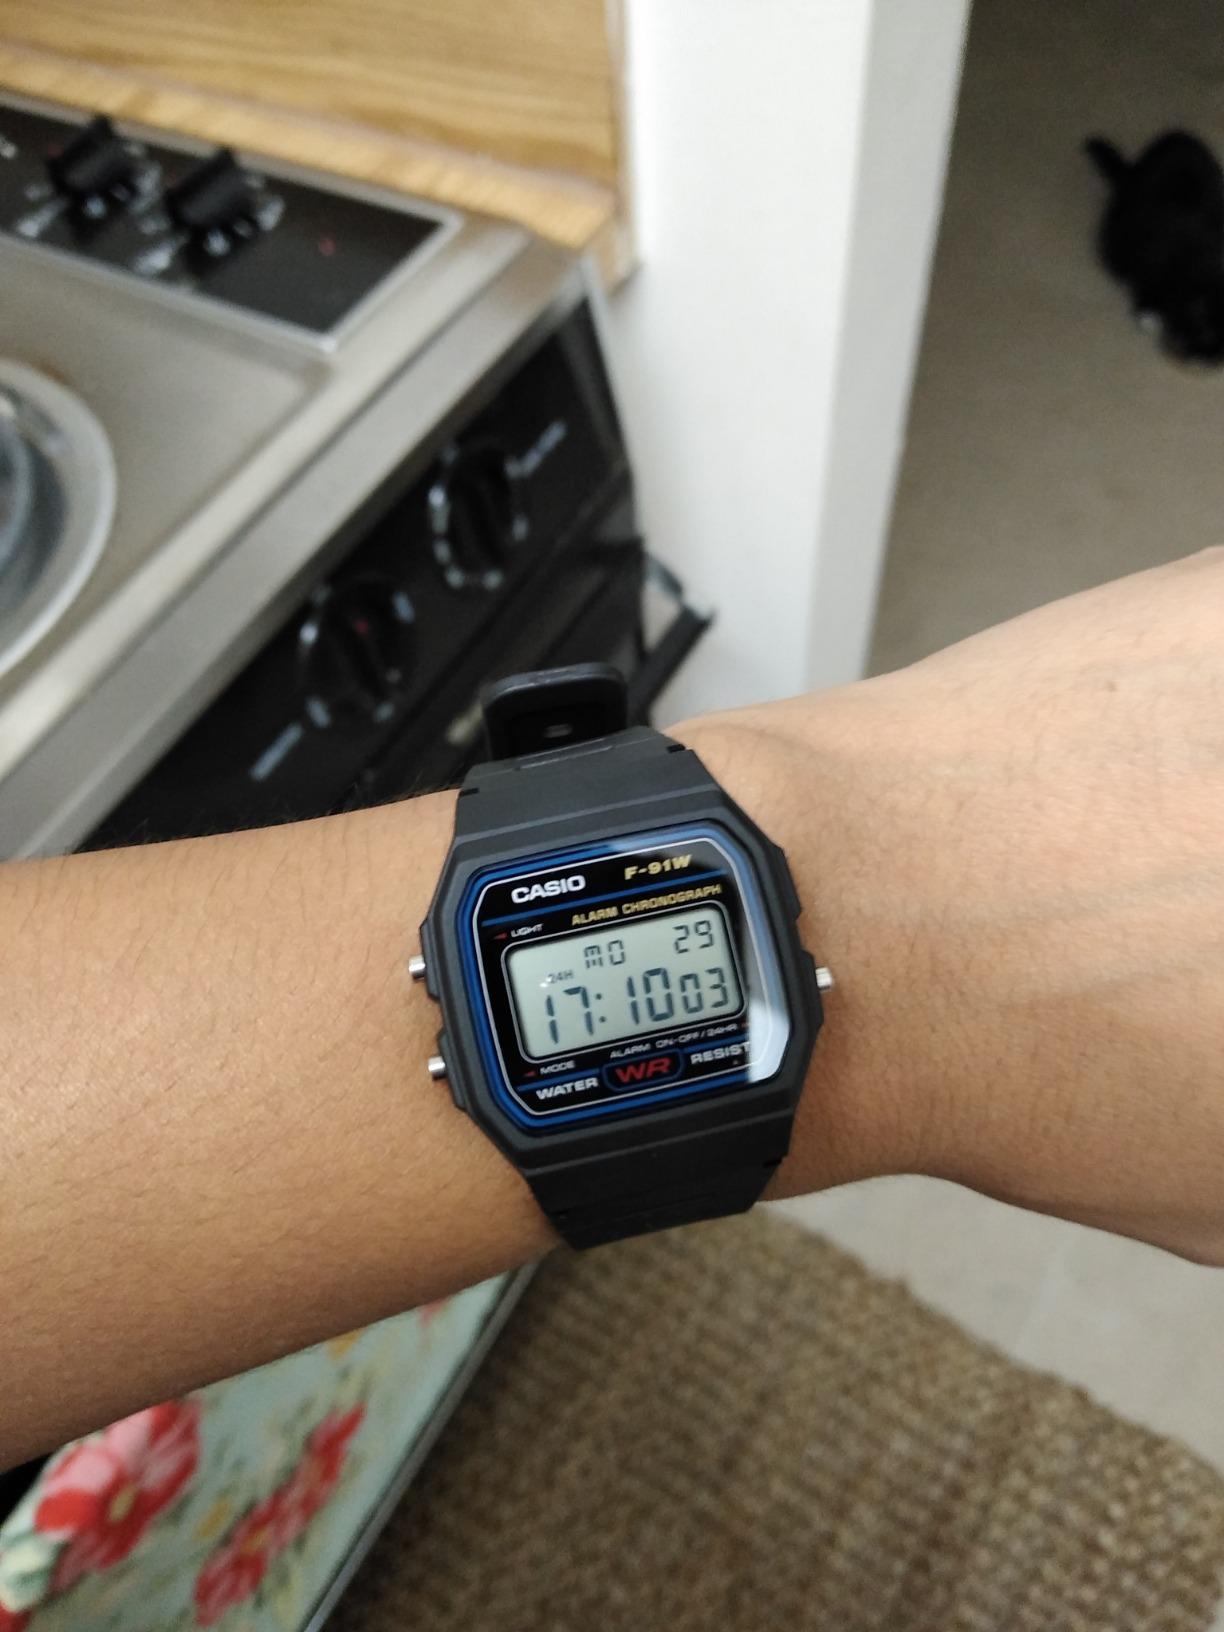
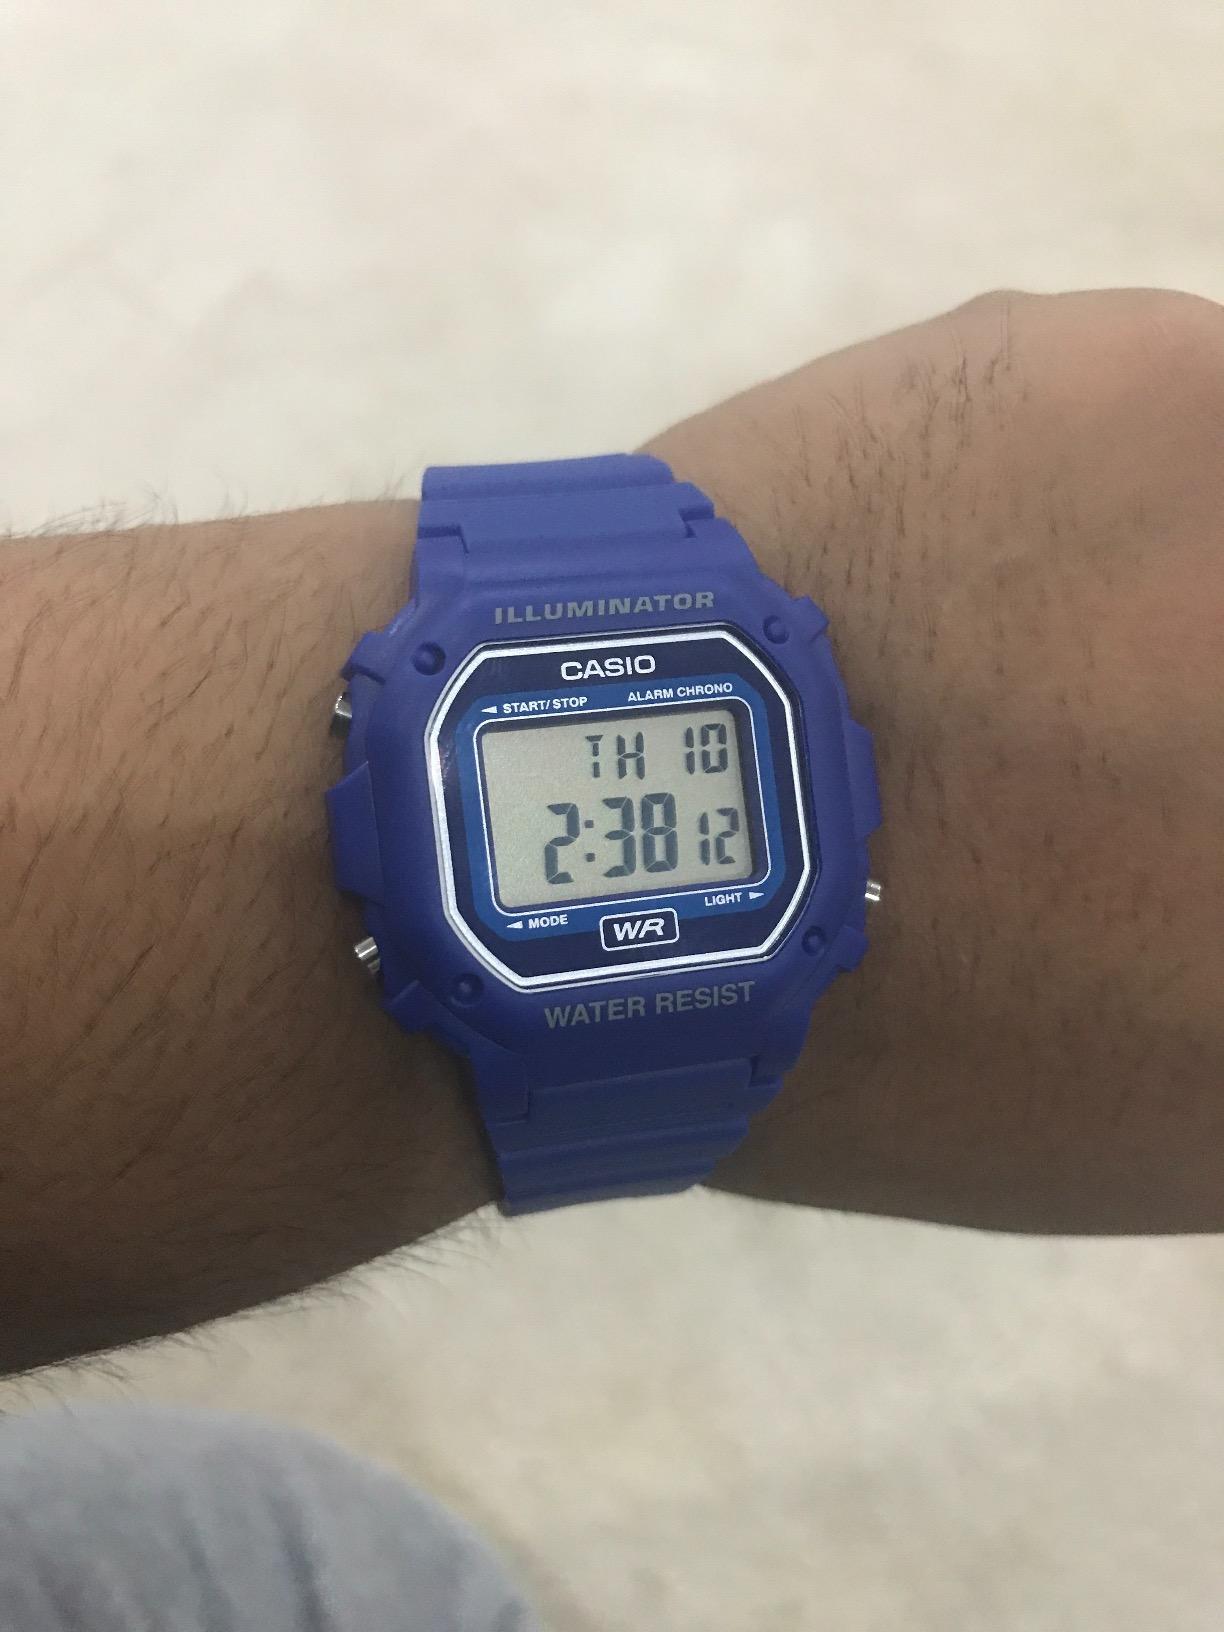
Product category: accessories_watch
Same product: no